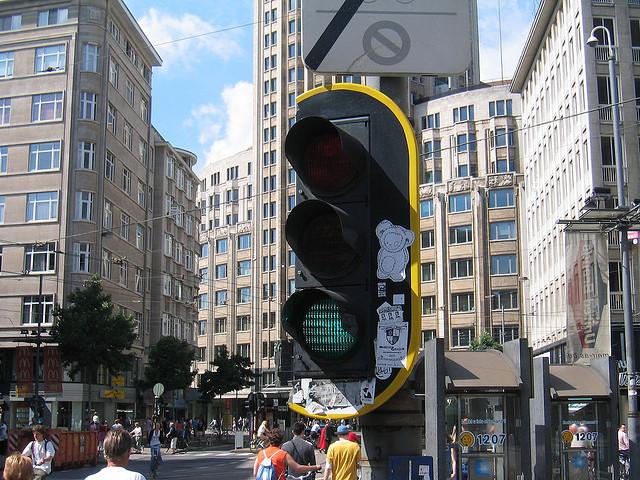
The stoplight is much larger than the people standing around.